Luglienga

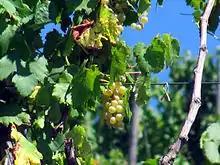
In the early 21st century, DNA analysis showed that Luglienga shared a parent-offspring relationship with Prié blanc "(pictured)" with Luglienga likely being the parent variety.

The first written documentation of Luglienga dates back to 1329 where it was listed under the old synonym "Luglienchis" growing in the Piedmont wine region of northwest Italy. Ampelographers believe that the name is derived from the Italian "Luglio" which means July and could be a reference to the grape's tendency to ripen early in the growing season. The French synonym "Jouanenc", derived from "juin" meaning June also seems to support the grape's reputation as an early ripening variety.